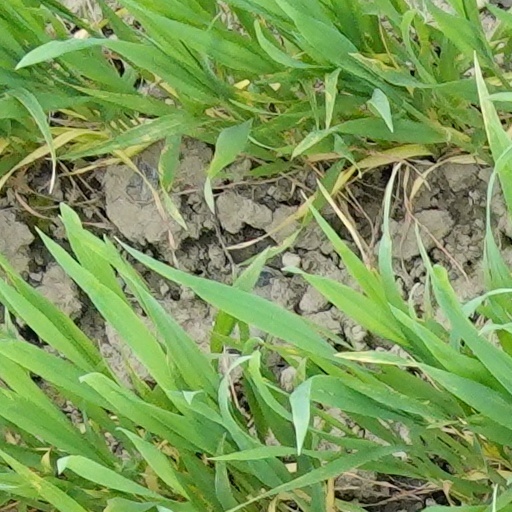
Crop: wheat